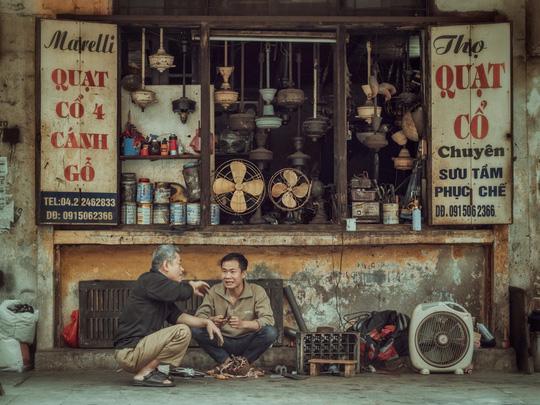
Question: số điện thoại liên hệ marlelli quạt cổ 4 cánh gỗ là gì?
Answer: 0422462833 hoặc 0915062366